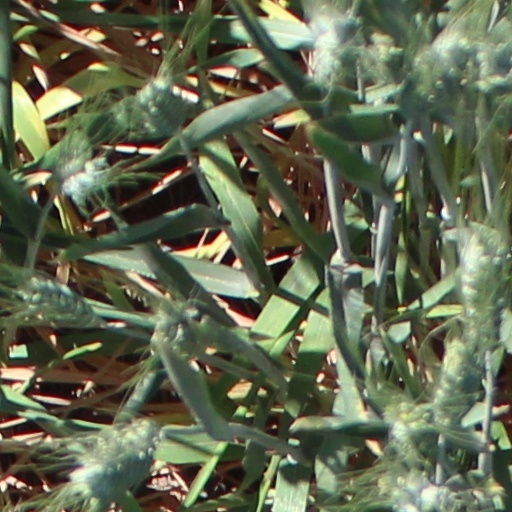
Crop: wheat